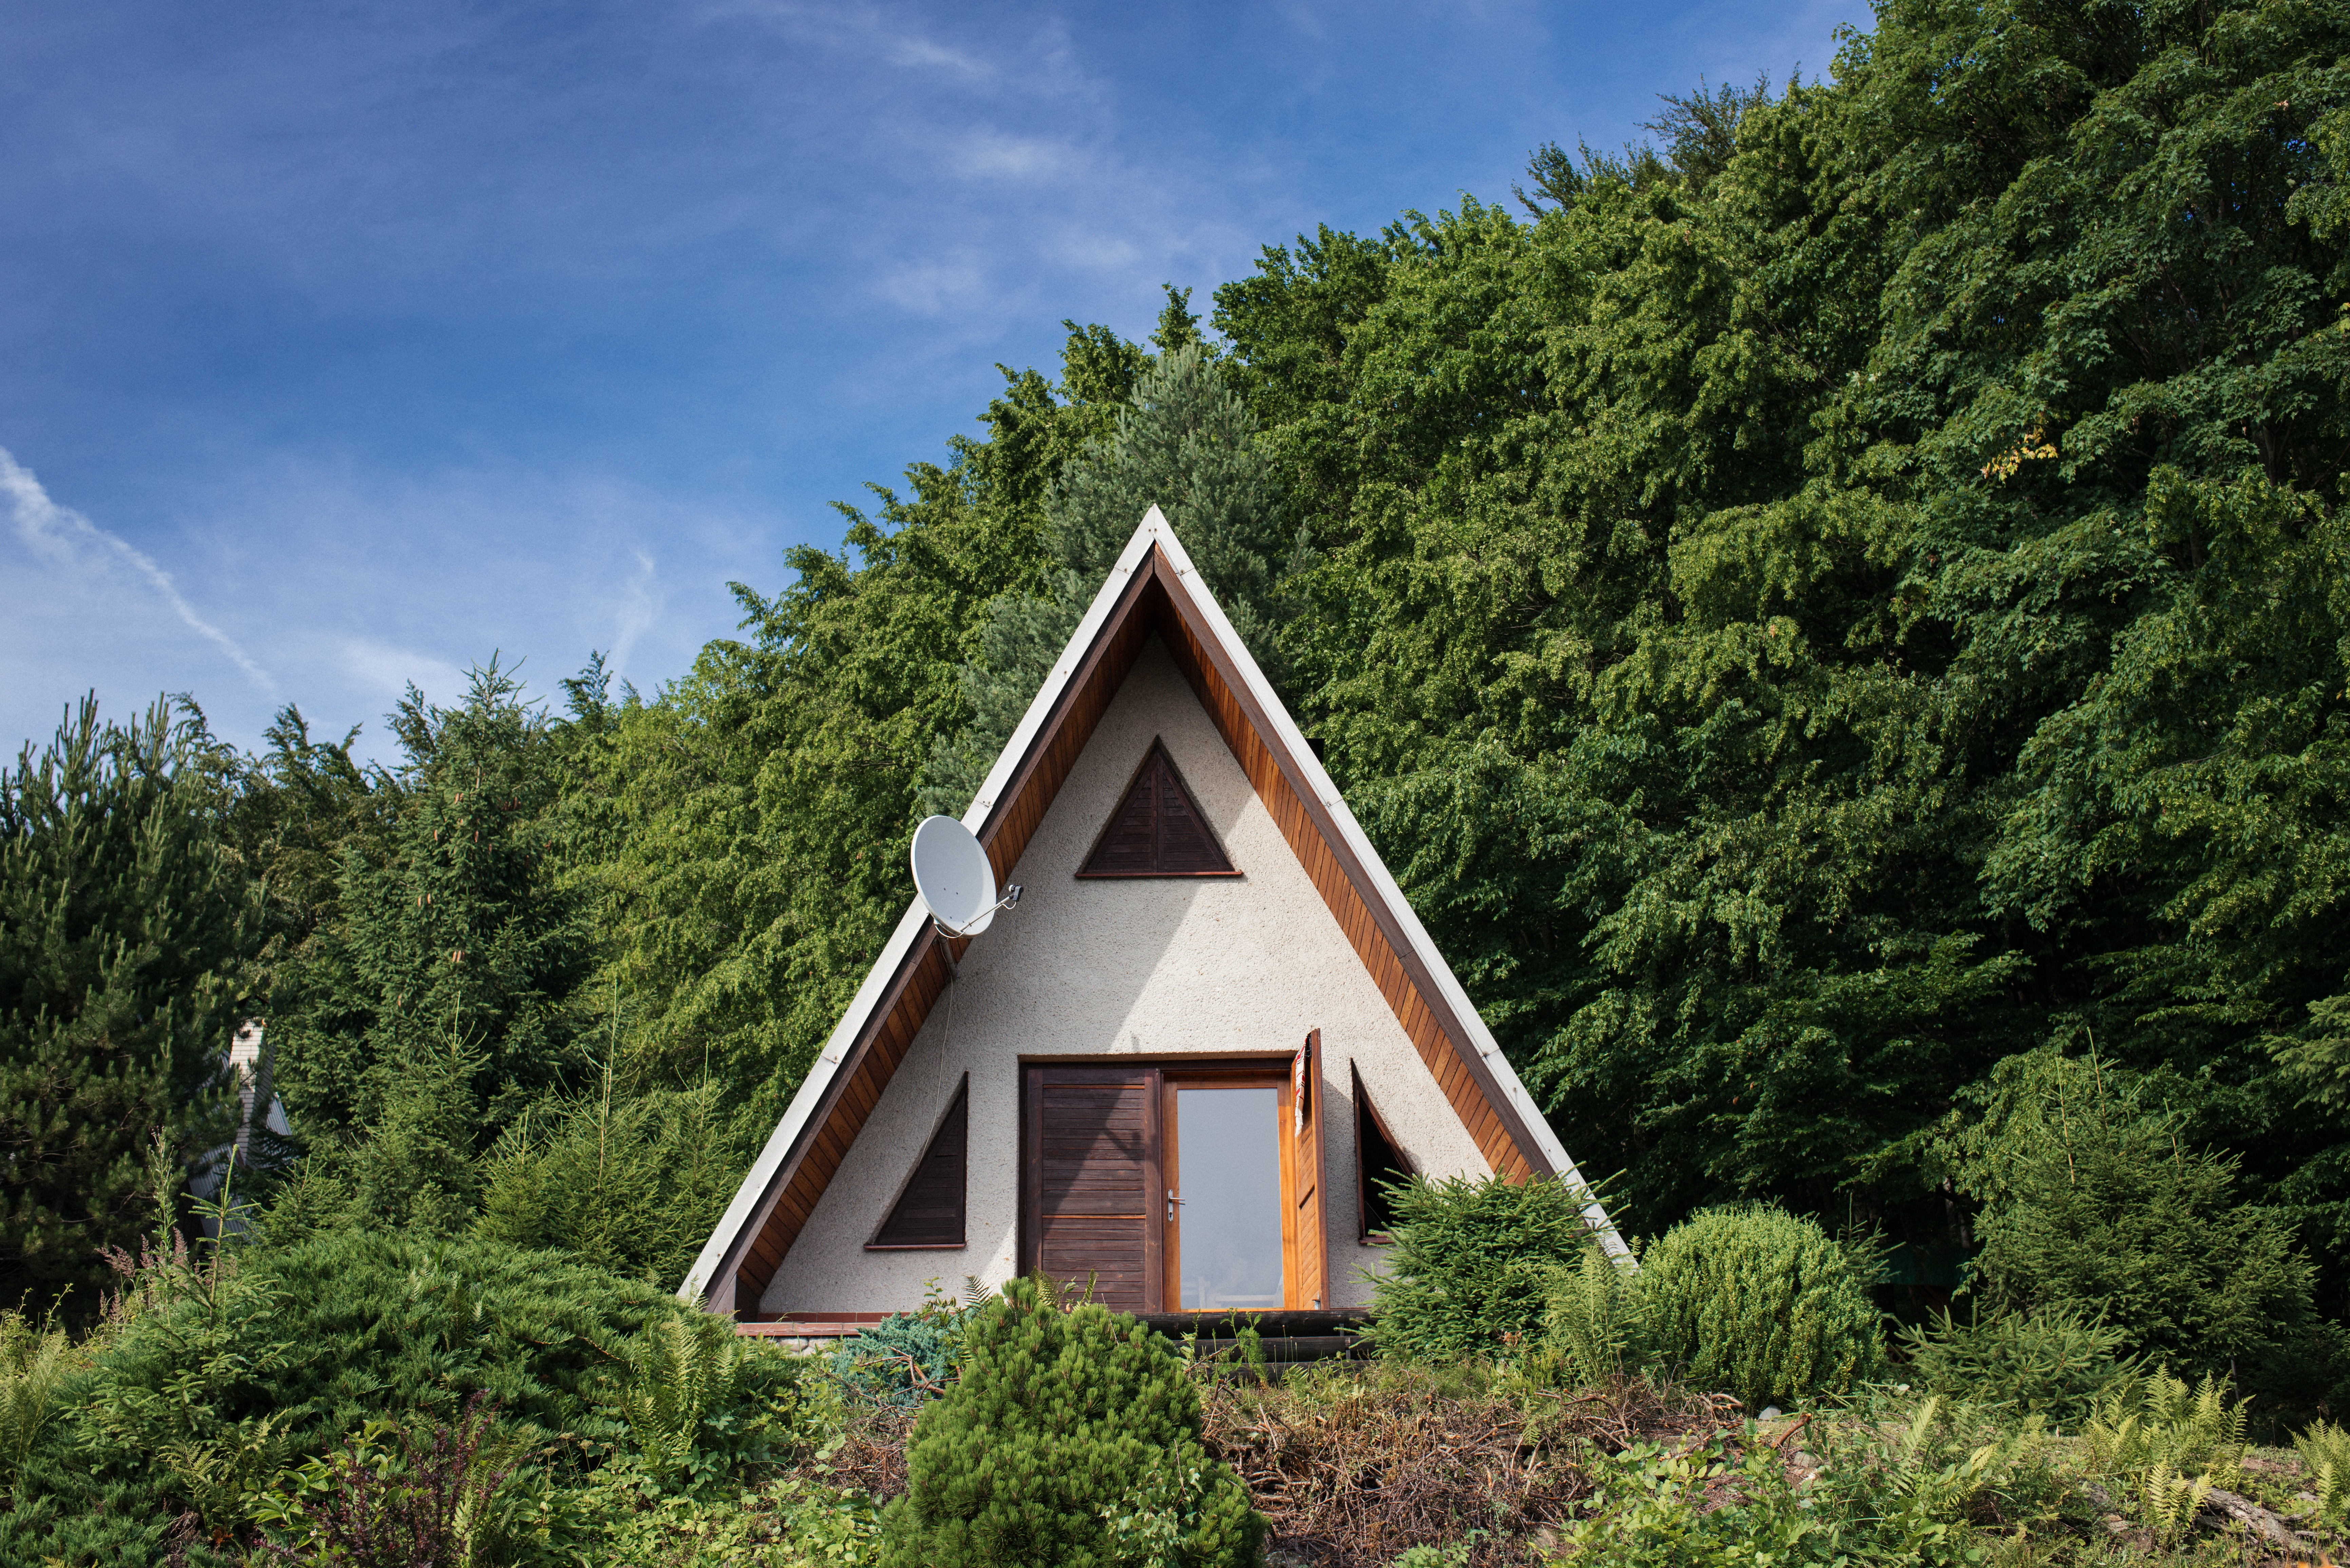
tree, forest, wilderness, mountain, house, home, mountain range, hut, cottage, chapel, estate, log cabin, rural area